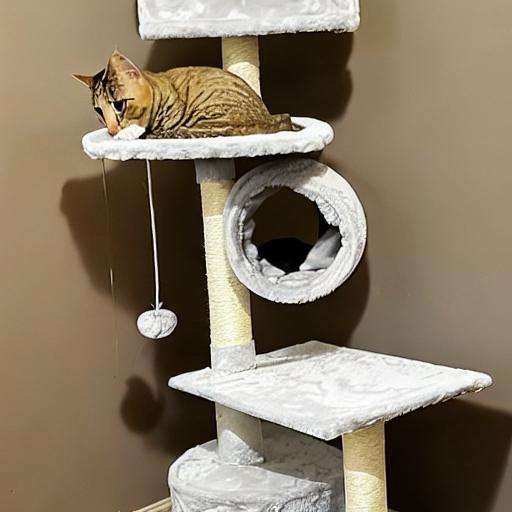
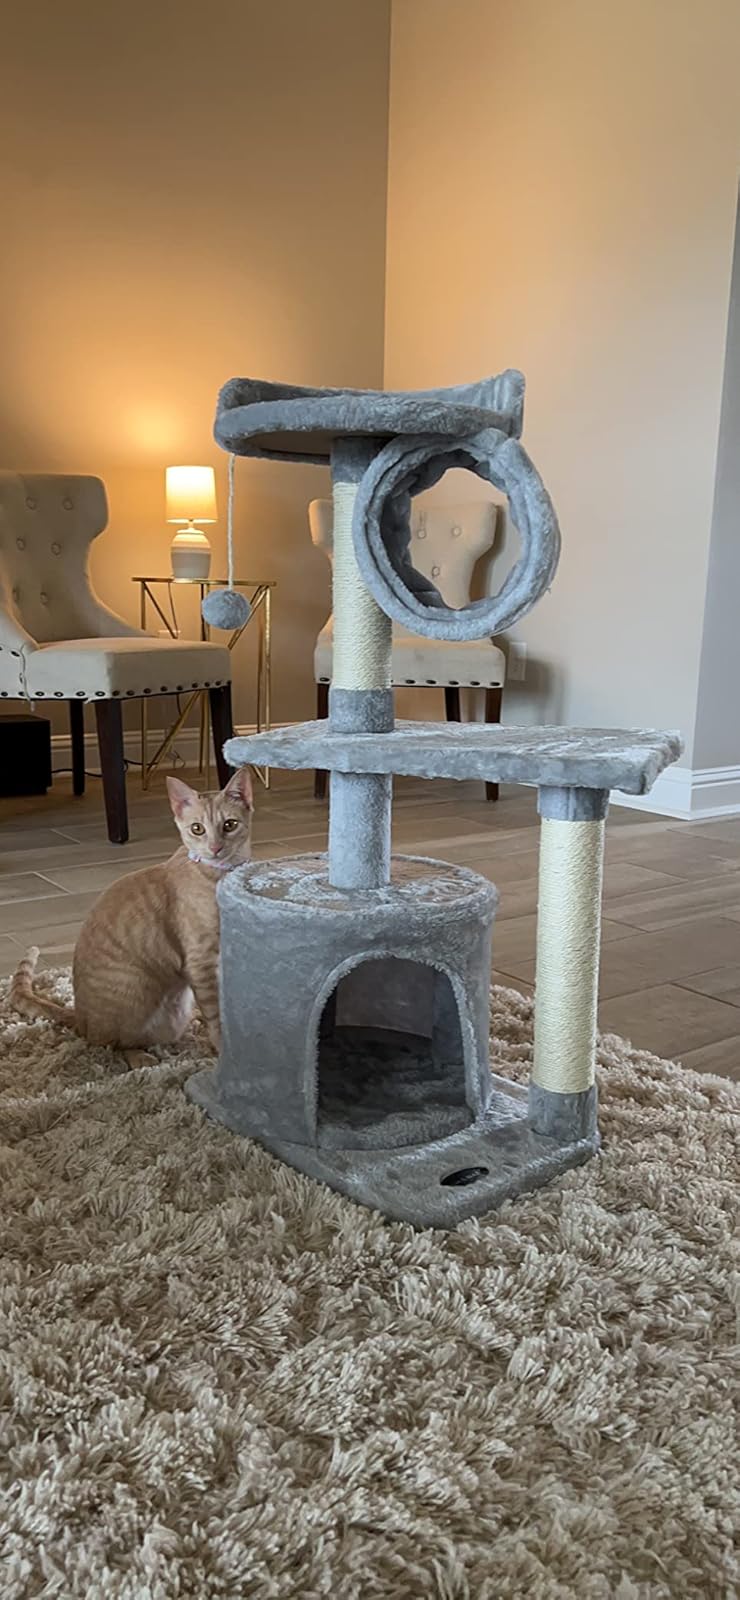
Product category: items_cat tree
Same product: no